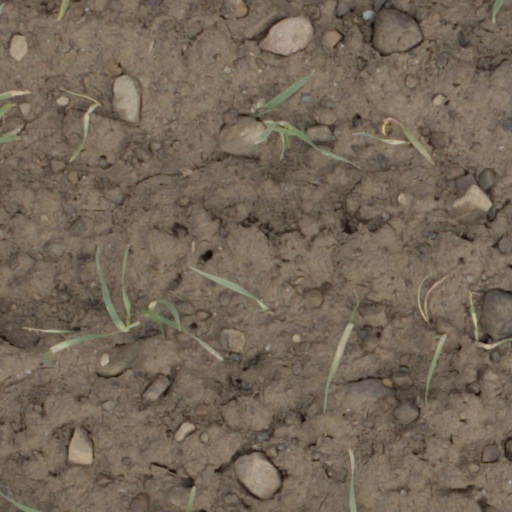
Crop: wheat